Stahlwerk-Mark R.V

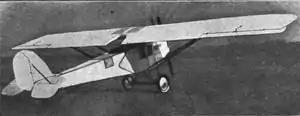

The Stahlwerk-Mark R.V, sometimes known as the Stahlwerk-Mark R.V/23 to indicate its year of production, was a small German airliner able to carry three passengers. Two were built.